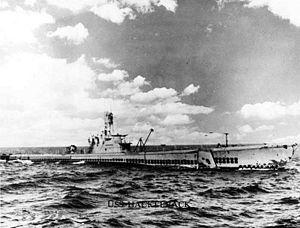
L'USS Hackleback (SS-295) est un sous-marin de la classe Balao construit pour l'United States Navy pendant la Seconde Guerre mondiale.